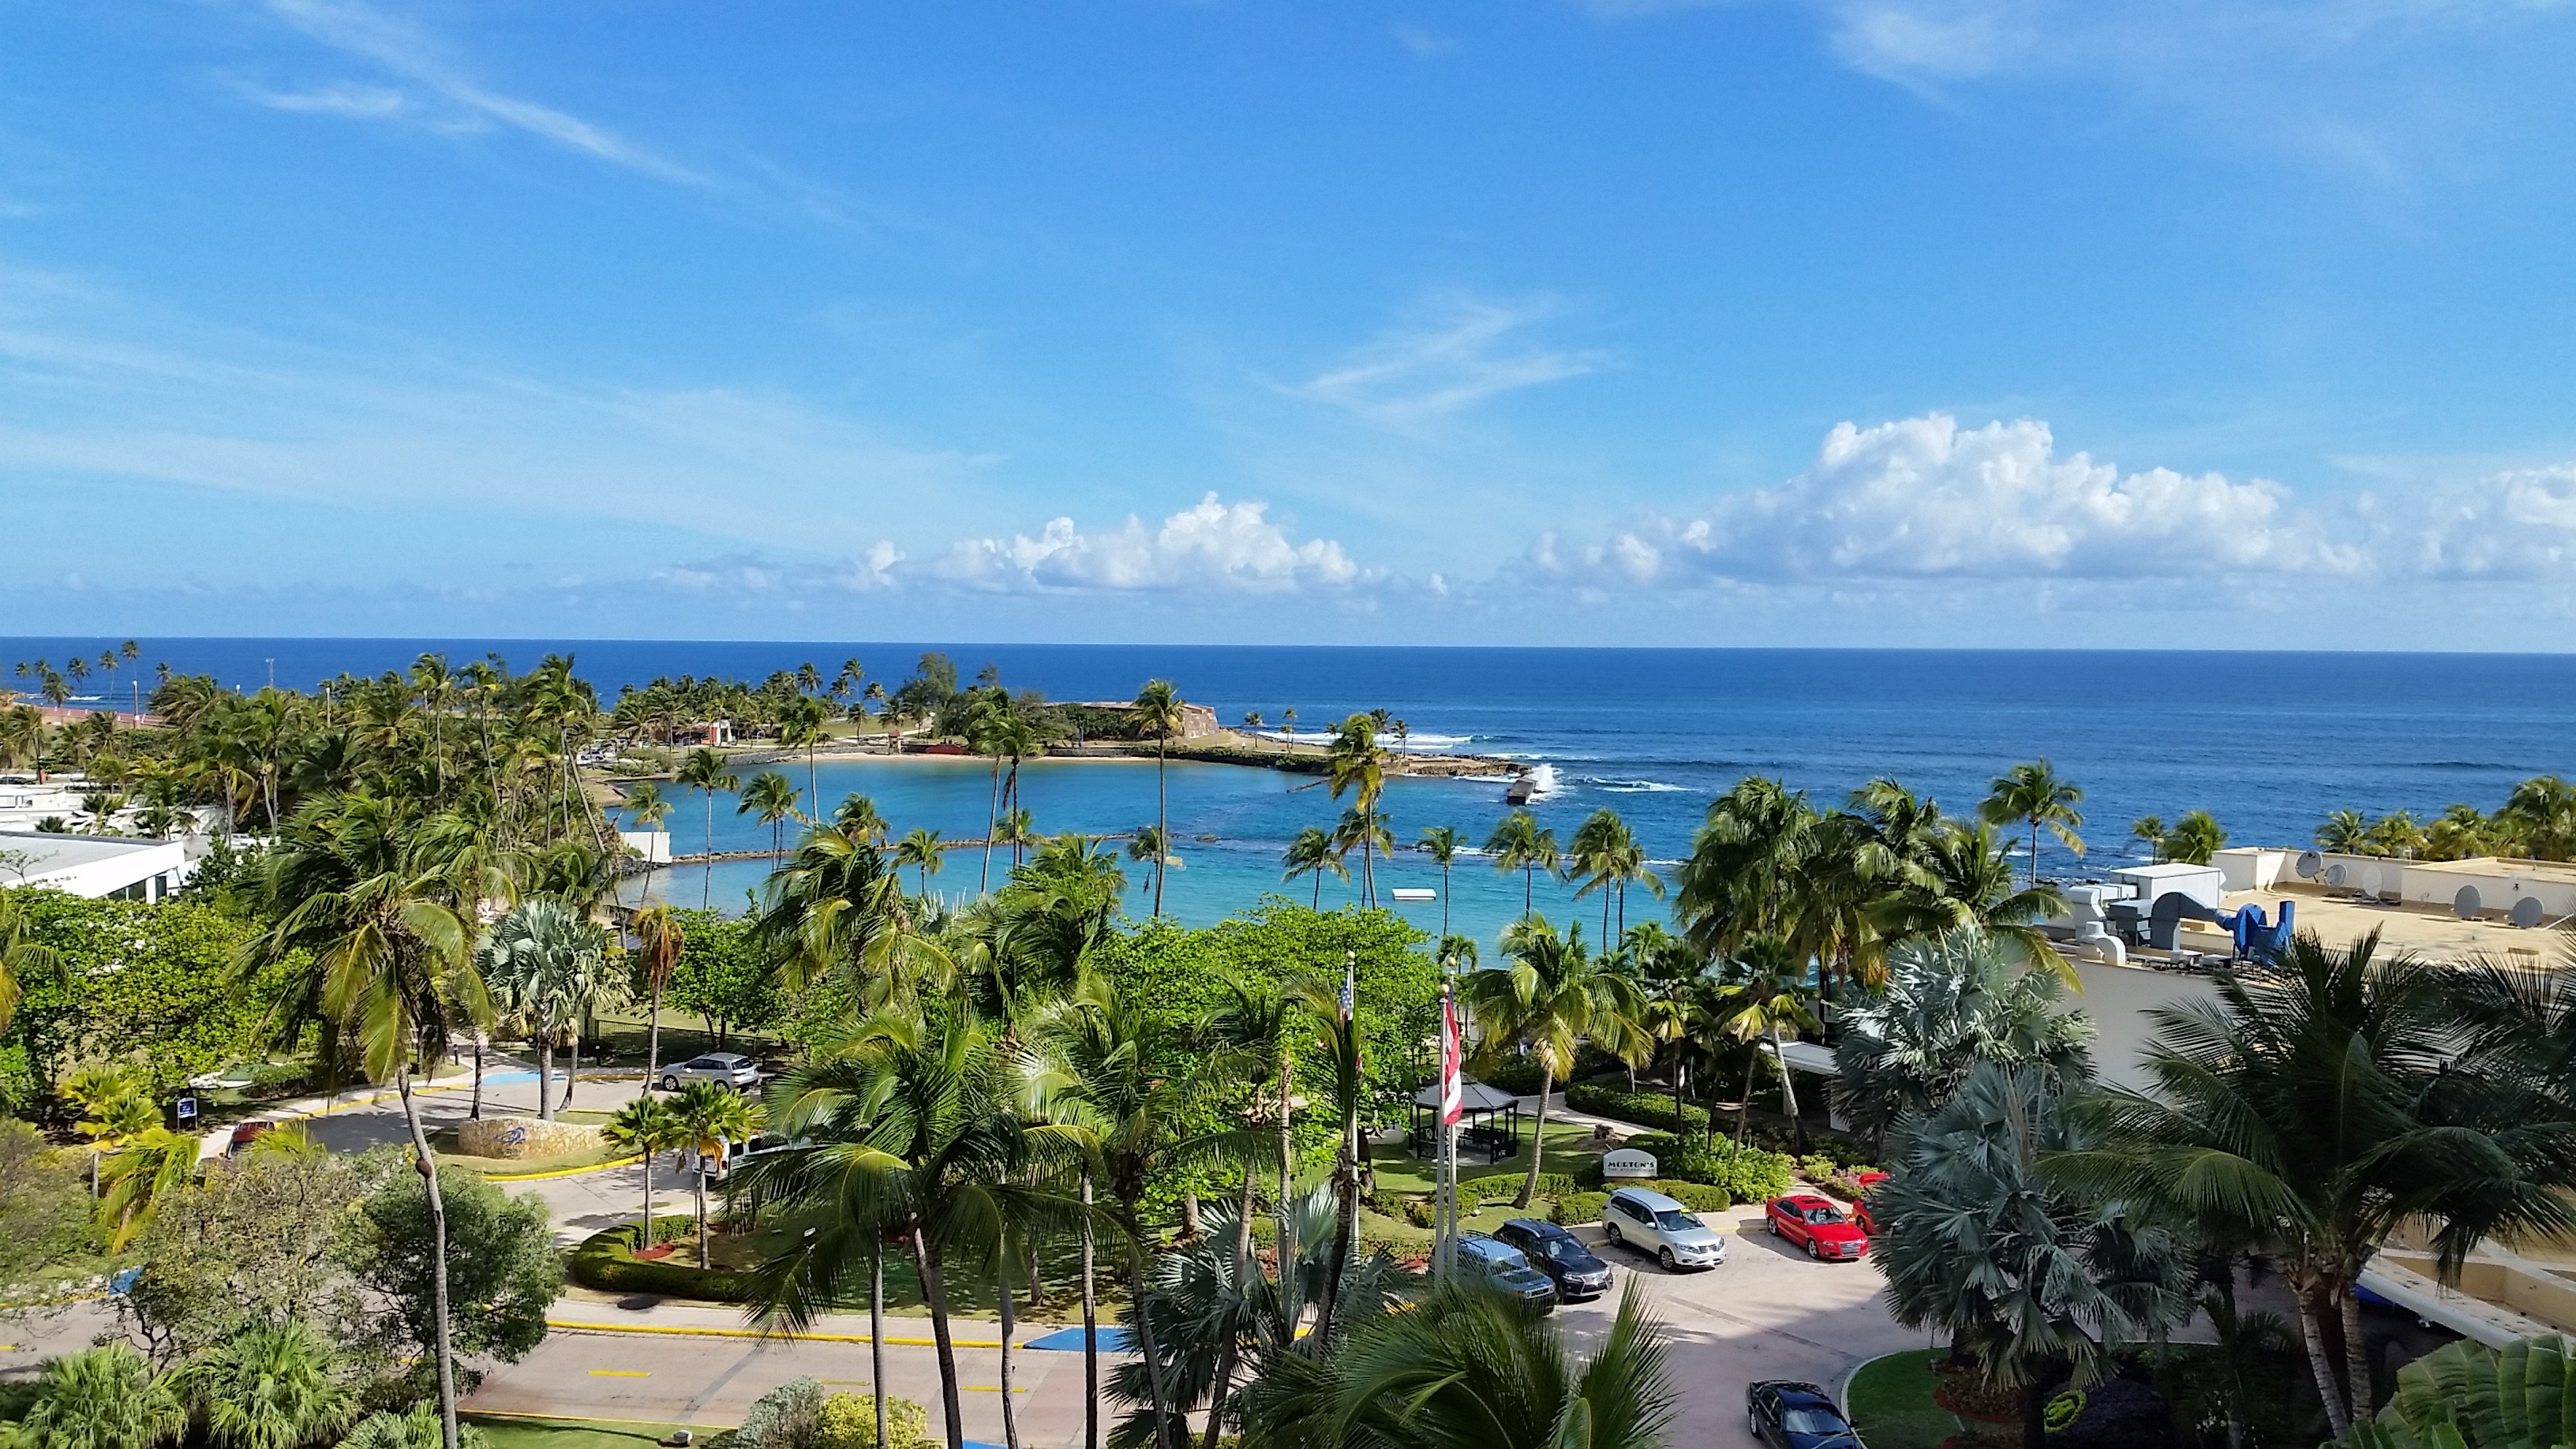
beach, sea, coast, ocean, vacation, cove, tropical, bay, island, property, tourism, resort, estate, caribbean, cape, real estate, puerto rico